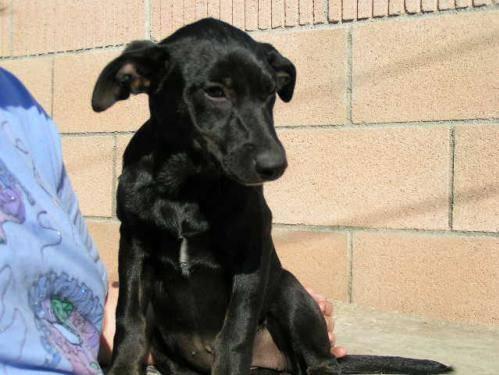
dog